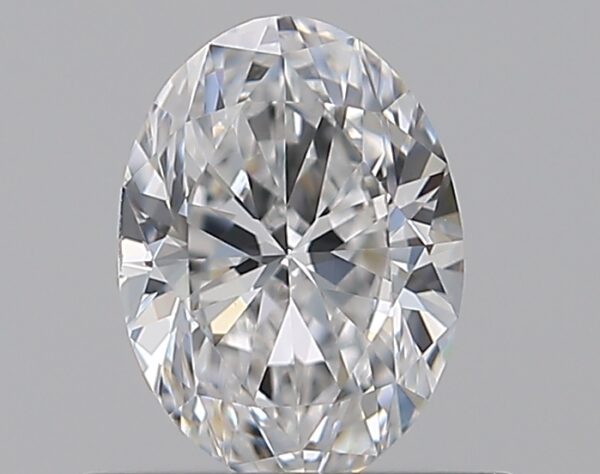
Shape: oval
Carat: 0.59
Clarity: VS1
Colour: D
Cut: VG
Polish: EX
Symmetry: VG
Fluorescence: N
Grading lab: GIA
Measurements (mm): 6.37 x 4.64 x 2.92